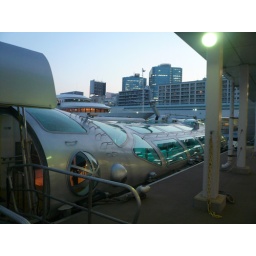
a water bus designed by Leiji Matsumoto